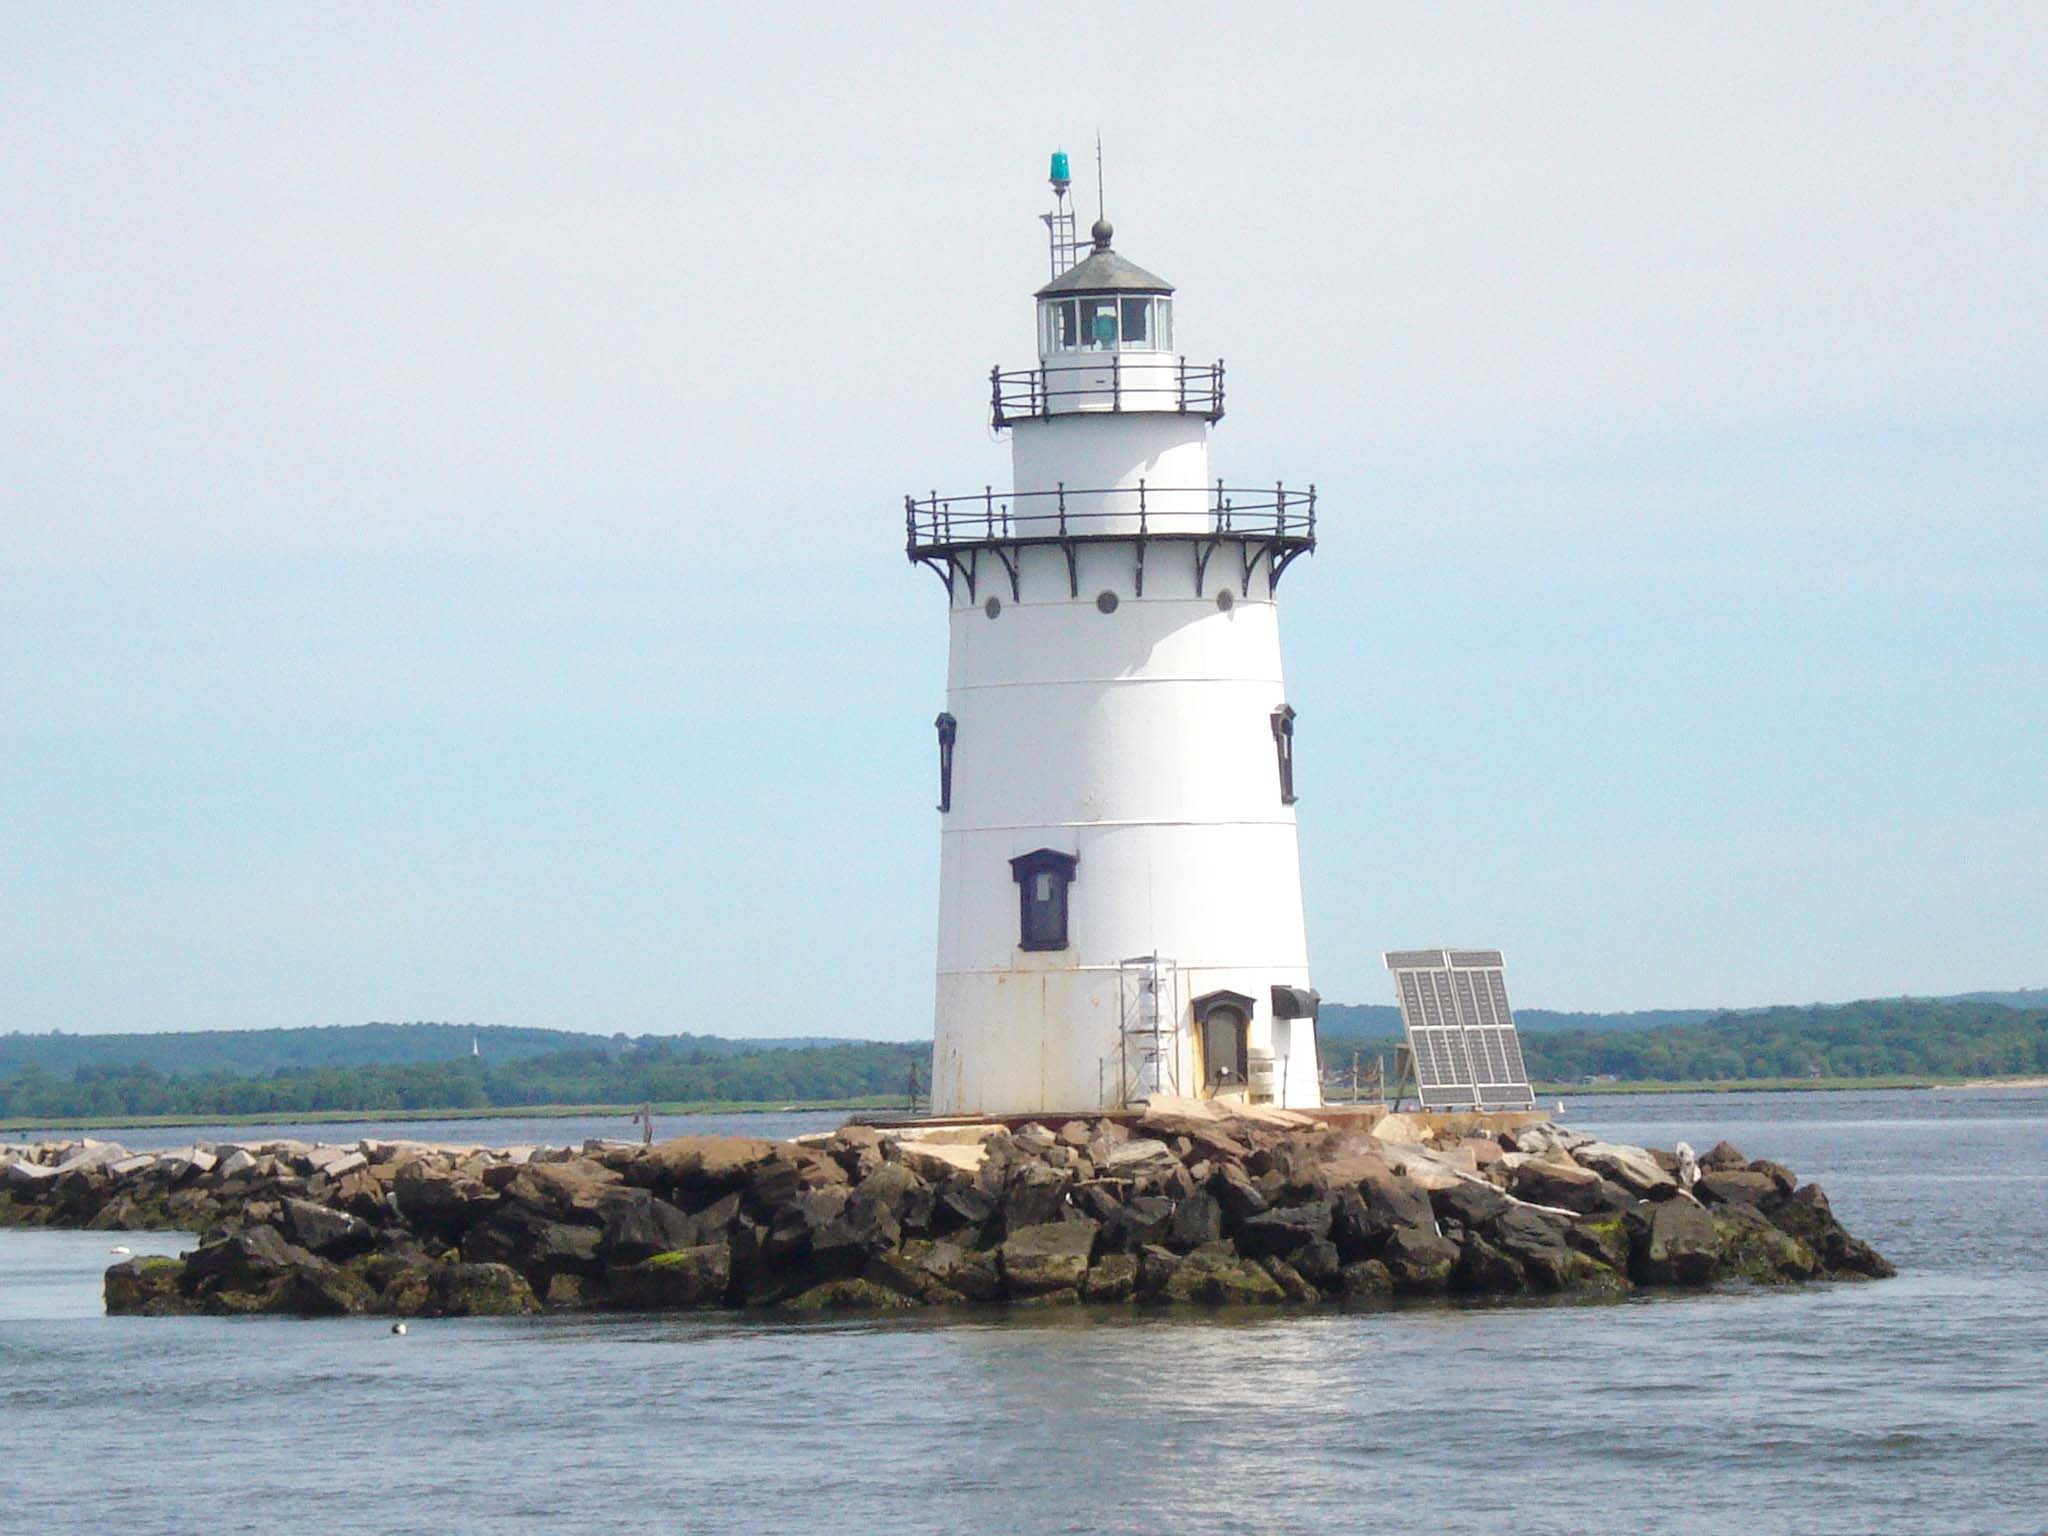
sea, coast, lighthouse, architecture, structure, vehicle, tower, warning, channel, protection, breakwater, cape, environmentally friendly, long island sound